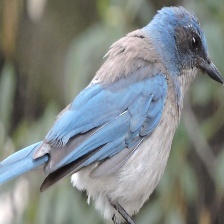
Species: CHARA DE COLLAR
Scientific name: CYANOLYCA ARMILLATA